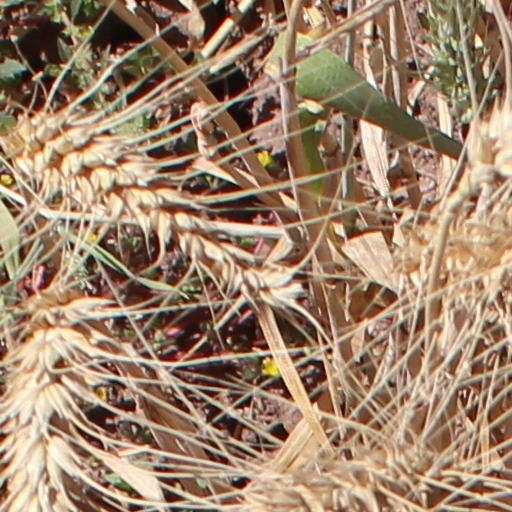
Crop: wheat